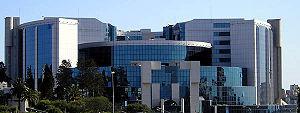
Alger, est la capitale de l'Algérie et en est la ville la plus peuplée.